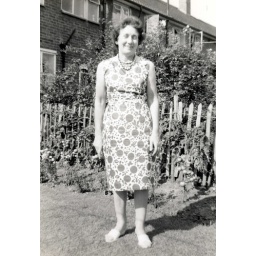
Vinny Barham nee Harding in 1966. Behind her in the flower bed are George's tomato plants.